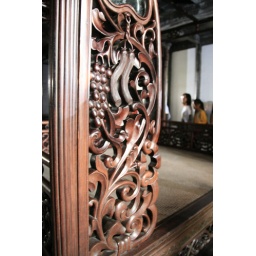
beautiful motif of old wooden bed in China